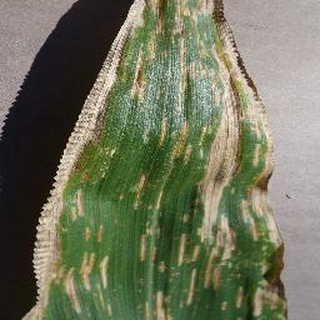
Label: corn_cercospora_leaf_spot